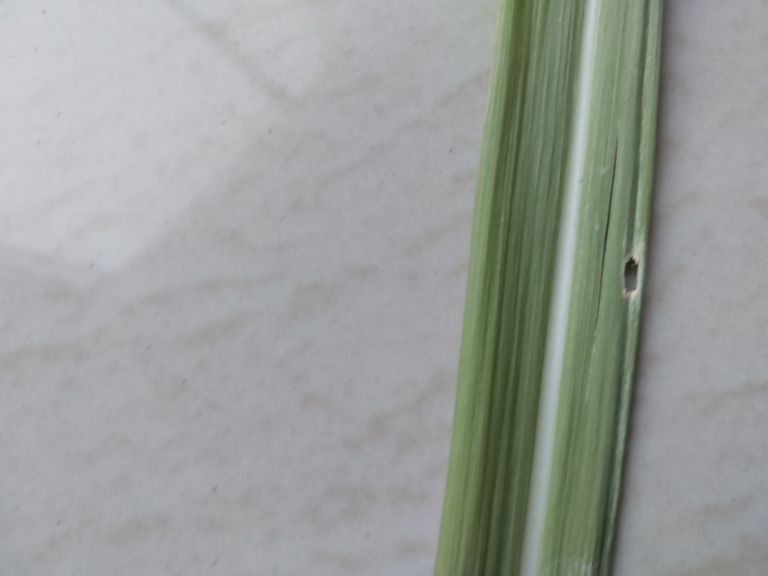
Label: Viral Disease